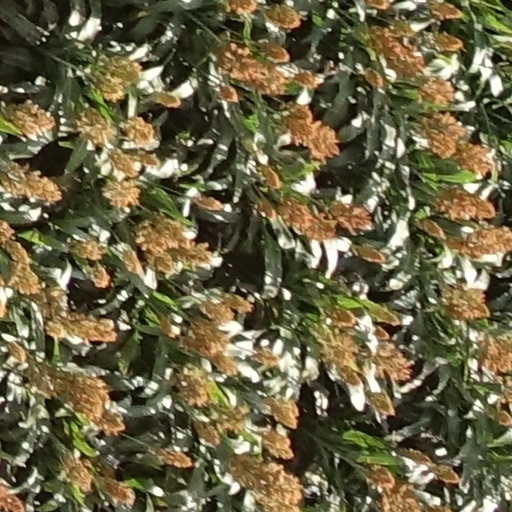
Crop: sorghum